Buses in Bristol

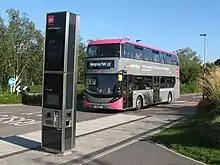
A metrobus service at the University of the West of England (2019)

Horse-bus services in Bristol were started in 1887 by the Bristol Tramways & Carriage Company, with a service from the Victoria Rooms (connecting with the trams) to Clifton. The horse-buses were replaced by motor buses from 1906, first on a service from the city centre to Clifton.